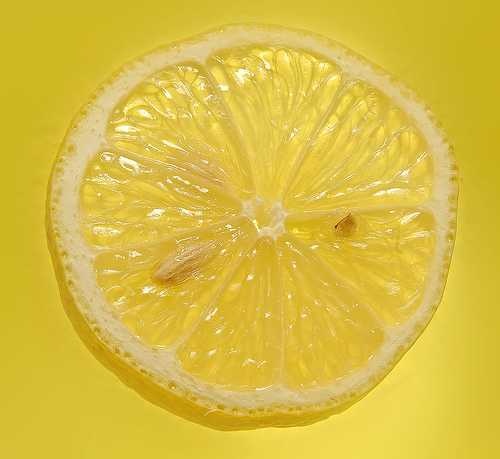
Label: Lemon